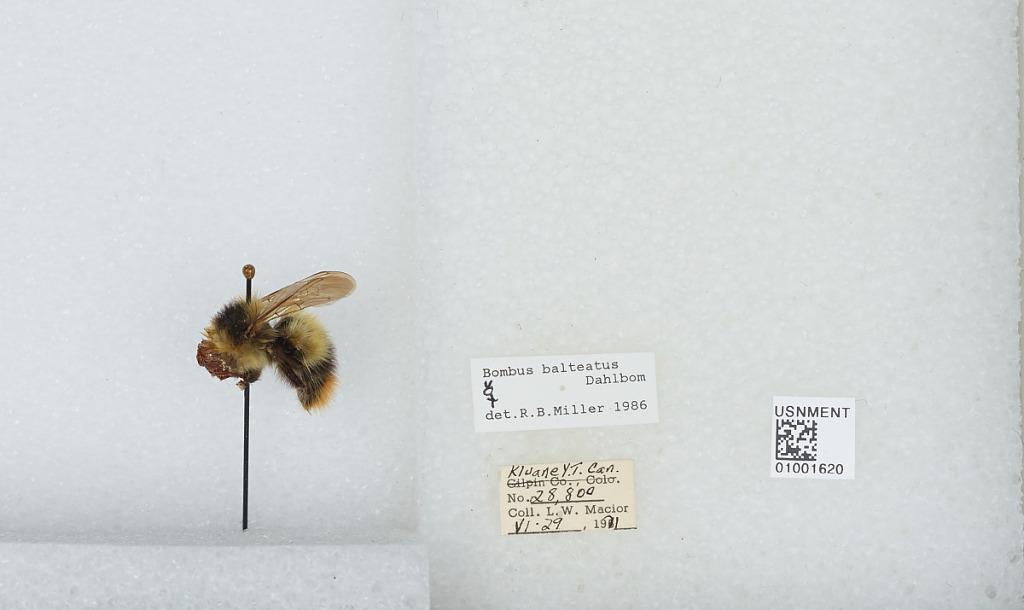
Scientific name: Bombus (Alpinobombus) balteatus Dahlbom
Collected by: L. Macior
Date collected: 1971-6-29
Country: Canada
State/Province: Yukon Territory
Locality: Kluane National Park and Preserve
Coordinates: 60.75, -139.5
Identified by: Miller, R. B.